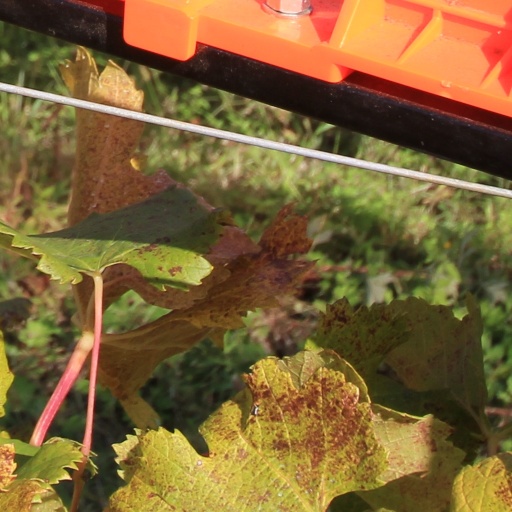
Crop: grape